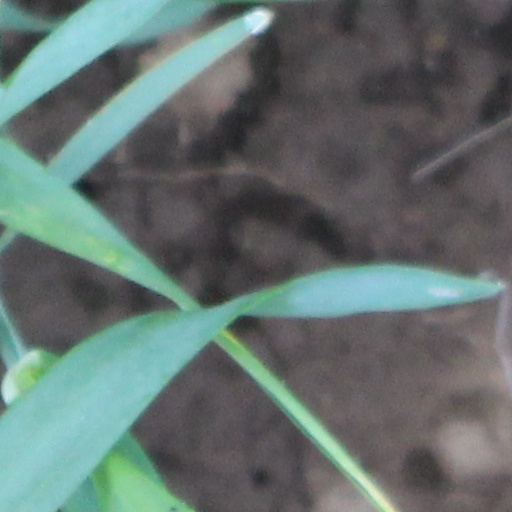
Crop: wheat